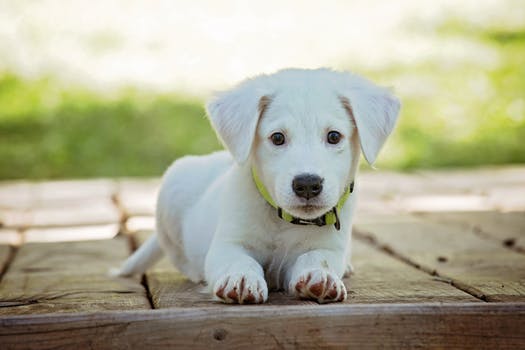
Label: No Watermark